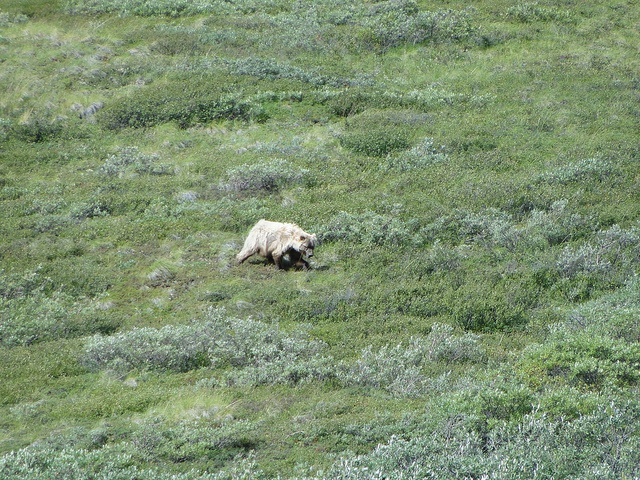
One sheep running through the shrub brush of a field.
A brown bear is walking across a grassy field.
An animal is walking through the green terrain.
A bear in the middle of green brush.
A mountain bear standing in a the middle of a valley.